Gosfilmofond

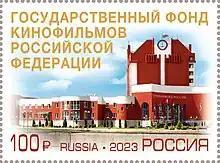
2023 stamp of Russia dedicated to the 75th anniversary of Gosfilmofond

The name Gosfilmofond is an abbreviation of three words: Gosudarstvennyi (meaning "of the State"), film ("a film" in the sense "a movie"), and fond ("a fund or foundation"). The idea of creating a national film archive was actively discussed by filmmakers in 1920s. The basis of Gosfilmofond was a unique collection of old films, rescued by film historian Sergei Komarov. It was a collection of silent films, which, by the efforts of Komarov, were moved to the State Technical College of Cinematography. Later these films became a part of Gosfilmofond Collection.